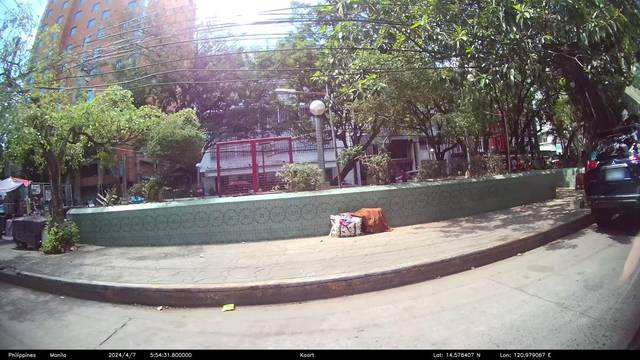
Region: Philippines
Coordinates: 14.578, 120.979